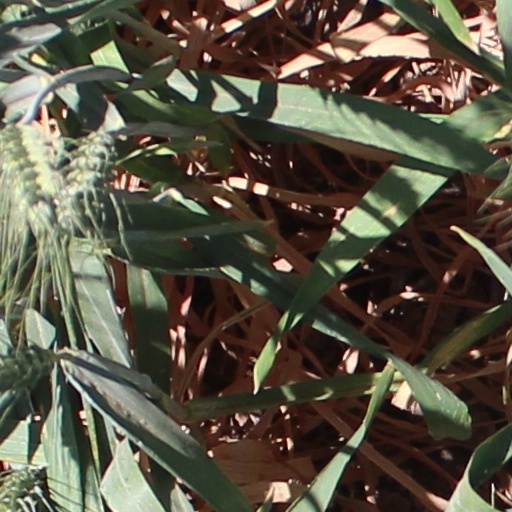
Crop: wheat